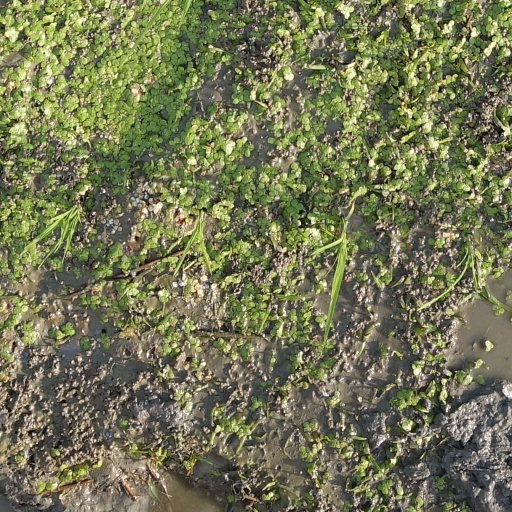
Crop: rice